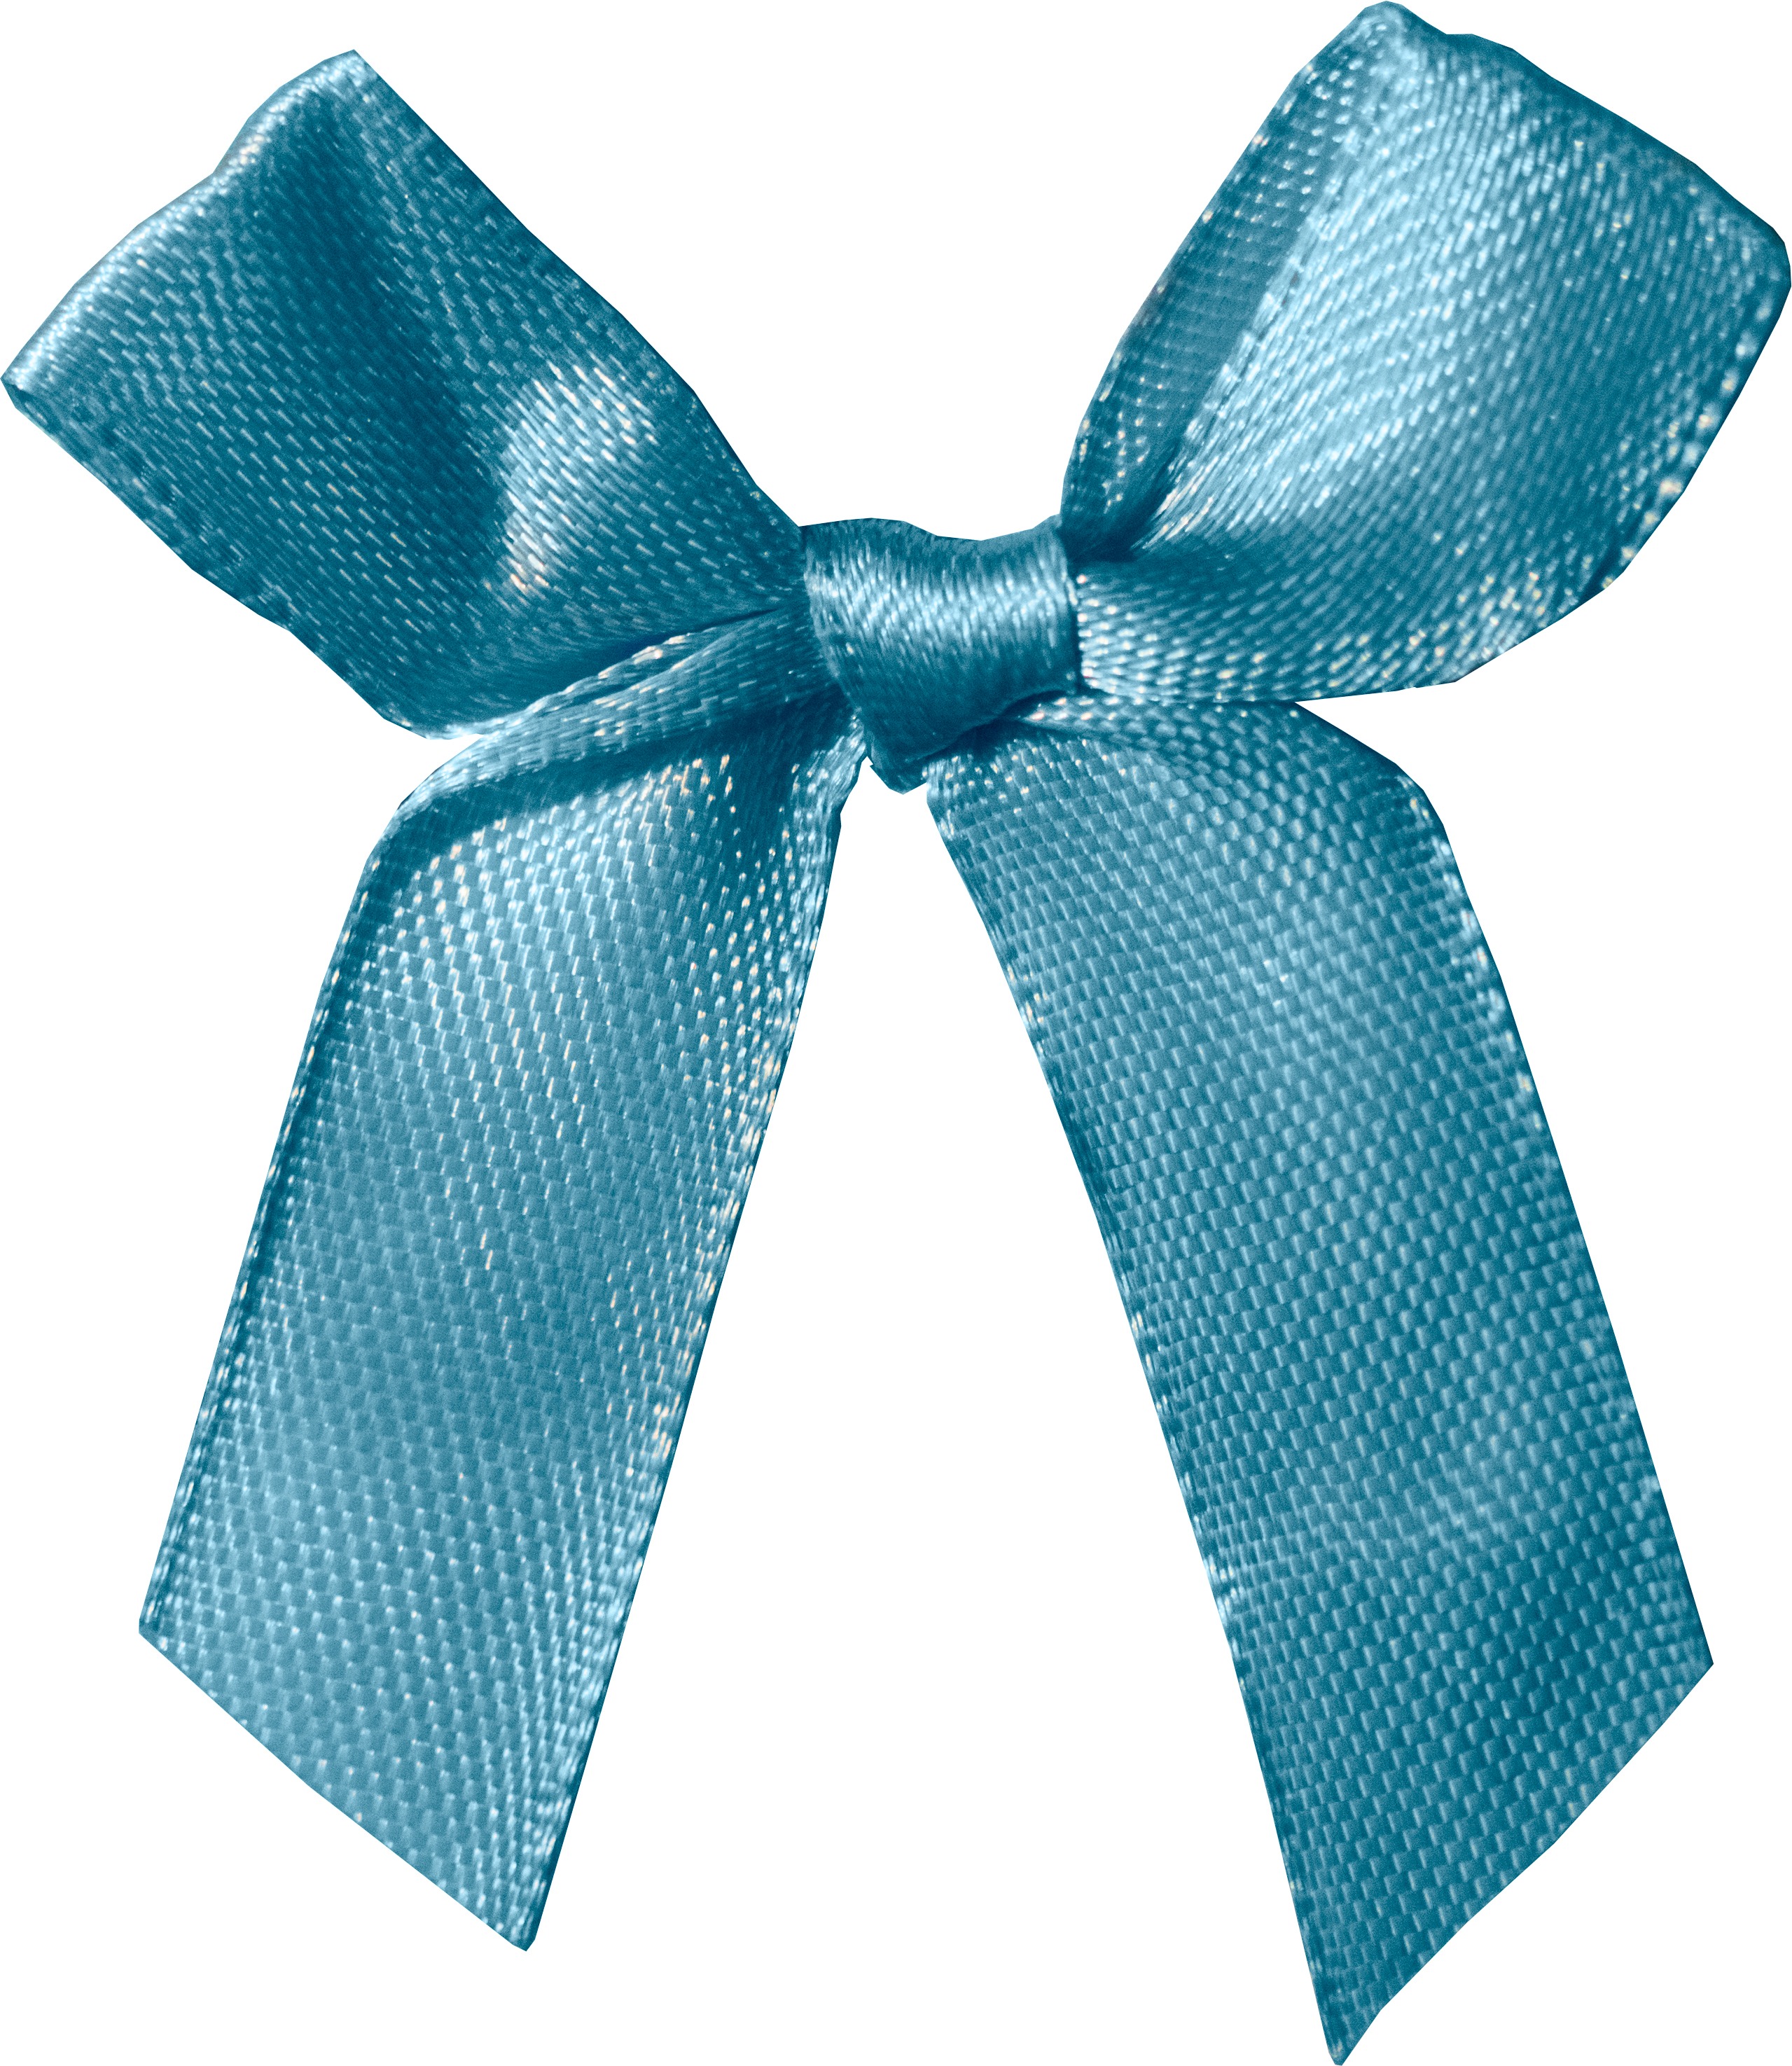
blue, ribbon, bow tie, product, draft, aqua, turquoise, tape, silk, satin, necktie, cut out, on a white background, fashion accessory